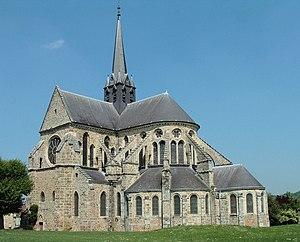
Orbais-l'Abbaye - Abbatiale
Orbais-l'Abbaye est une commune française, située dans le département de la Marne en région Grand Est.
Cet article recense les monuments historiques de la Marne, en France.